Into the Wild (soundtrack)

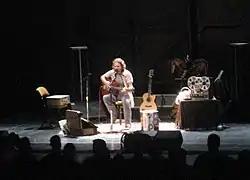
Eddie Vedder performing live at the Auditorium Theatre in Chicago, Illinois on August 21, 2008.

"Into the Wild" was released worldwide on September 17, 2007. It was released on CD, in both standard and Digipak formats, and LP. CD pressings of the album were released on J Records and LP versions were released on Vinyl Films—a record label owned by director Cameron Crowe, a friend of Vedder. In the United States, "Into the Wild" debuted at number 11 on "Billboard" 200, selling 39,000 copies in its first week, and also charted at number 11 on "Billboard"s Internet Albums and number 2 on the Soundtrack Albums chart. The album's lead single, "Hard Sun", peaked at number 17 on the Hot Modern Rock Tracks and number 13 on the Canadian Hot 100. Since its release, "Into the Wild" has sold 369,000 copies in the United States, according to Nielsen SoundScan, and has been certified Platinum in Italy and Gold in Switzerland.